Military of ancient Egypt

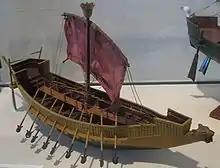
Model of a warship fleet of Ramses III

Infantry troops were partially conscripted, voluntary. Egyptian soldiers worked for pay, both natives and mercenaries. Of mercenary troops, Nubians were used beginning in the late Old Kingdom, Asiatic "maryannu" troops were used in the Middle and New Kingdoms, the Sherden, Libyans, and the "Na'arn" were used in the Ramesside Period, (New Kingdom, Dynasties XIX and XX, c.1292-1075 BC) and Phoenicians, Carians, and Greeks were used during the Late Period.